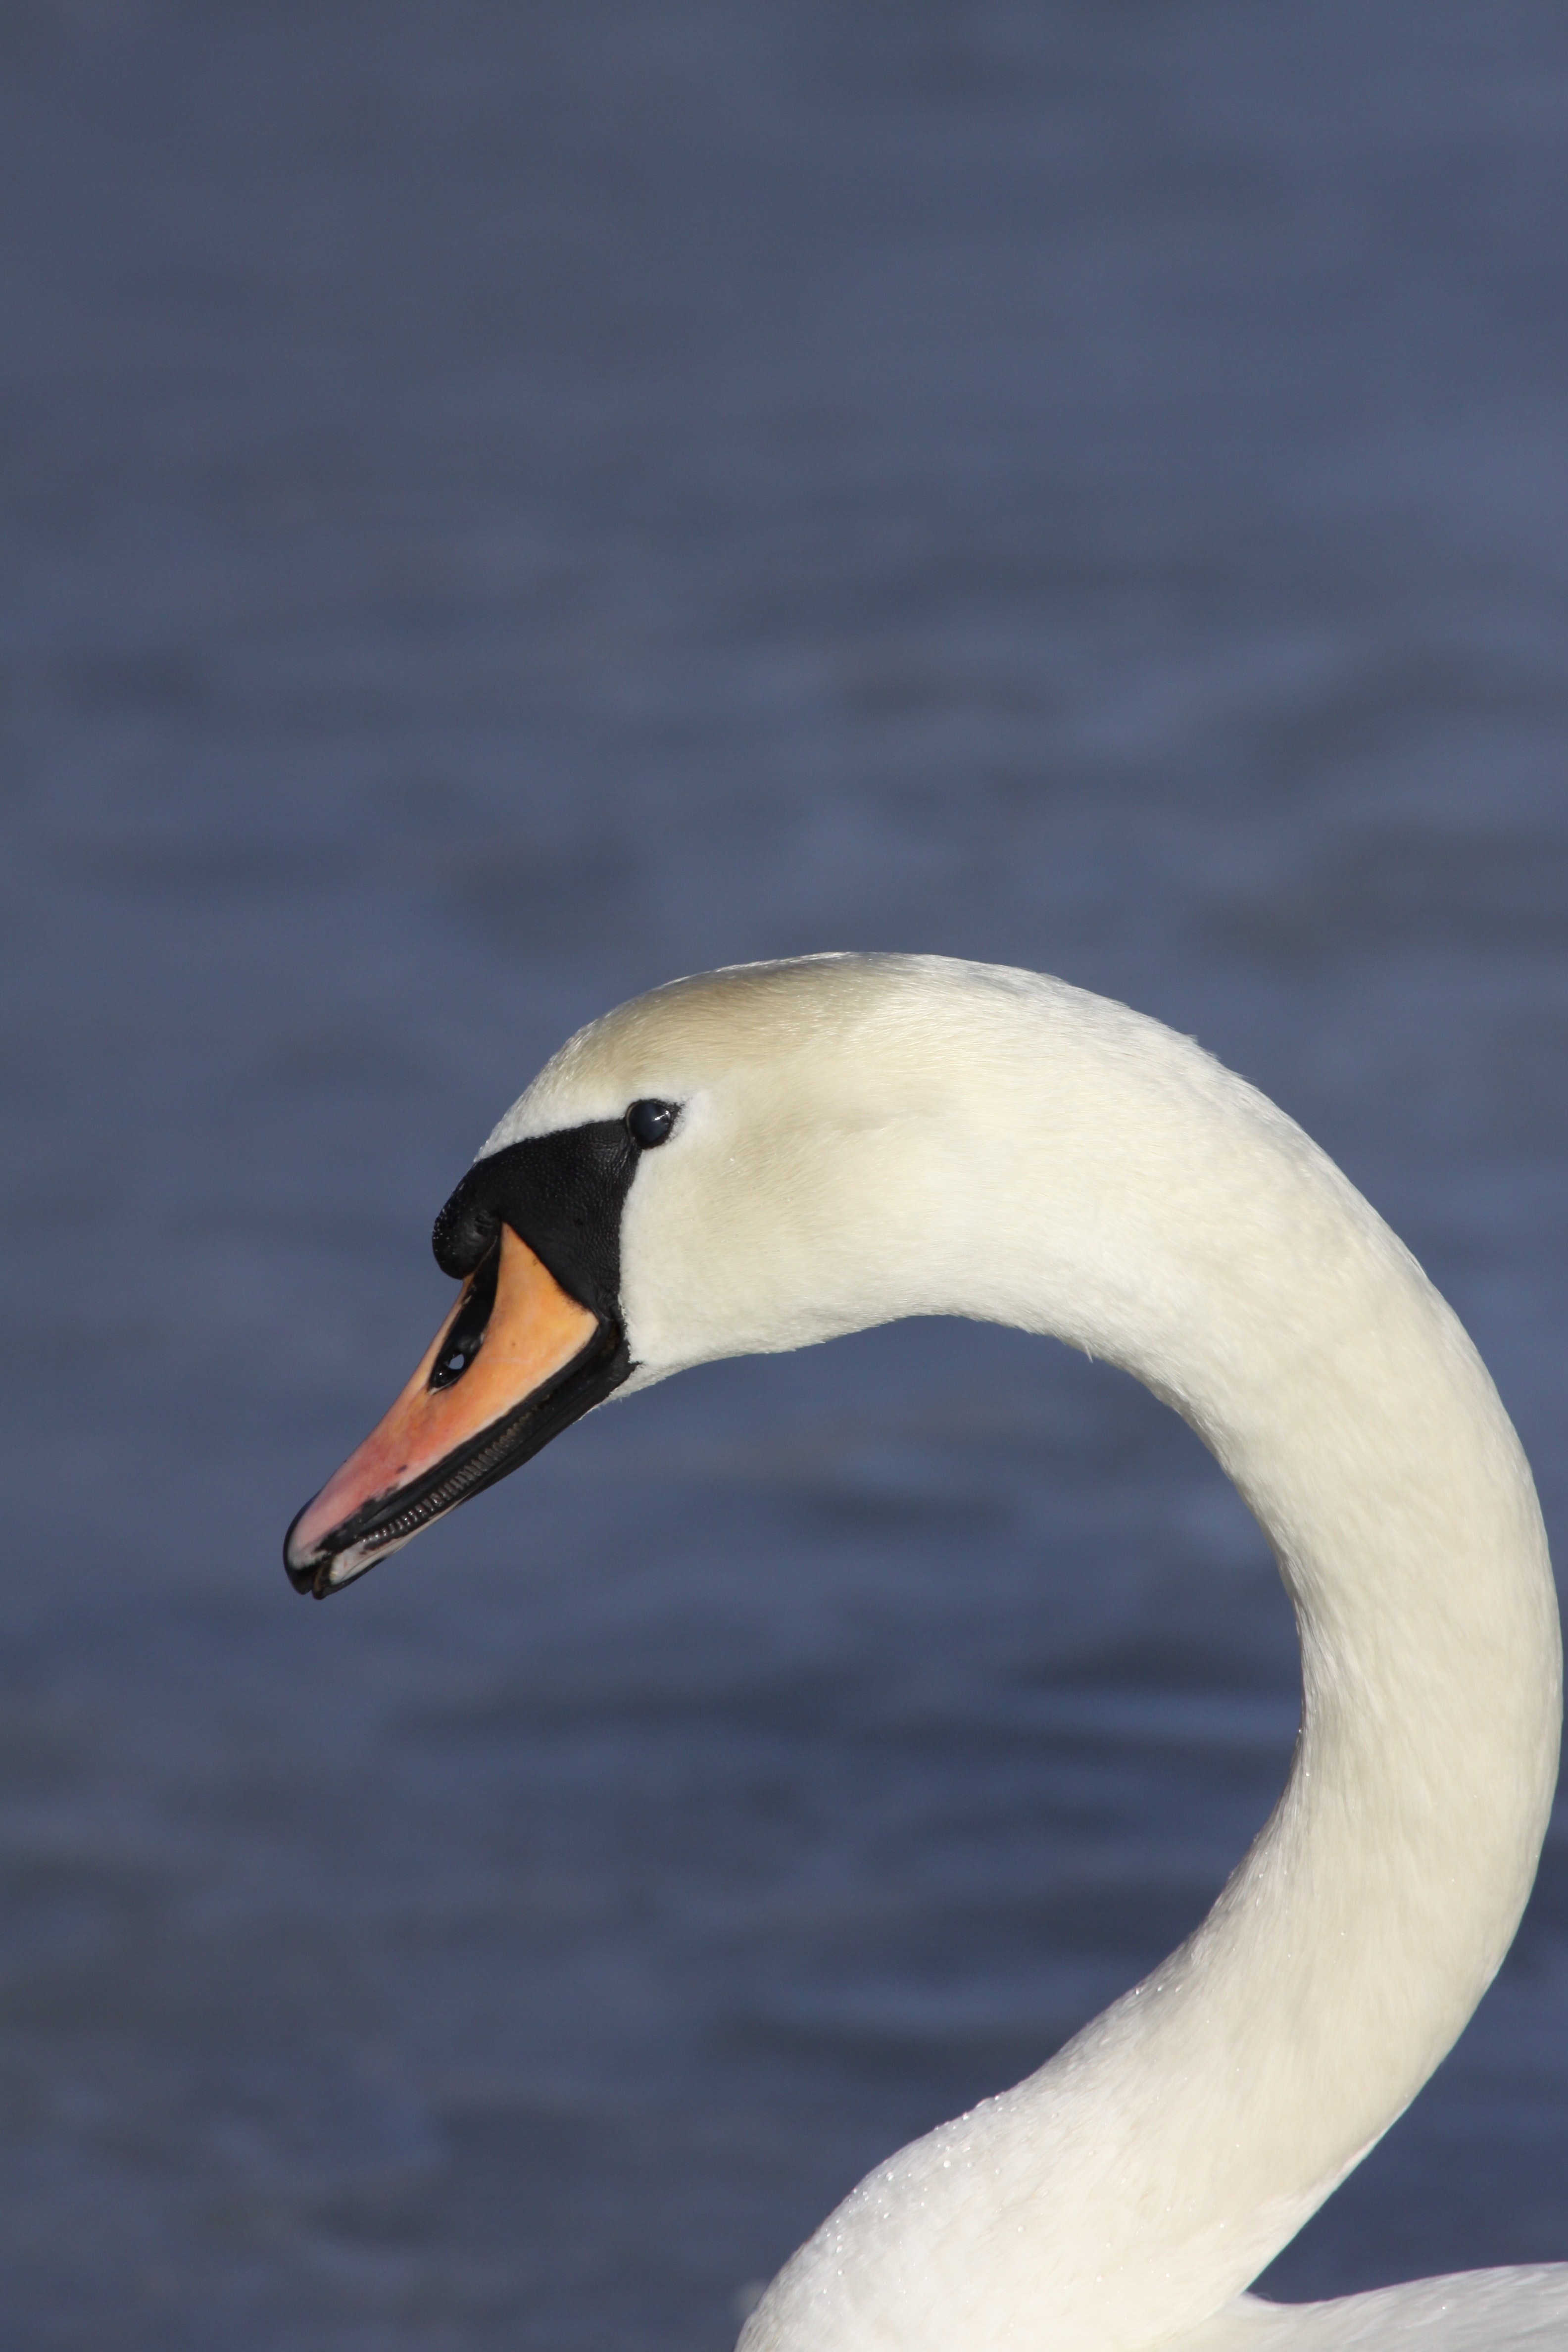
swan, bird, beak, water bird, ducks, geese and swans, waterfowl, neck, duck, wildlife, feather, water, close up, sky, goose, tundra swan, lake, wing